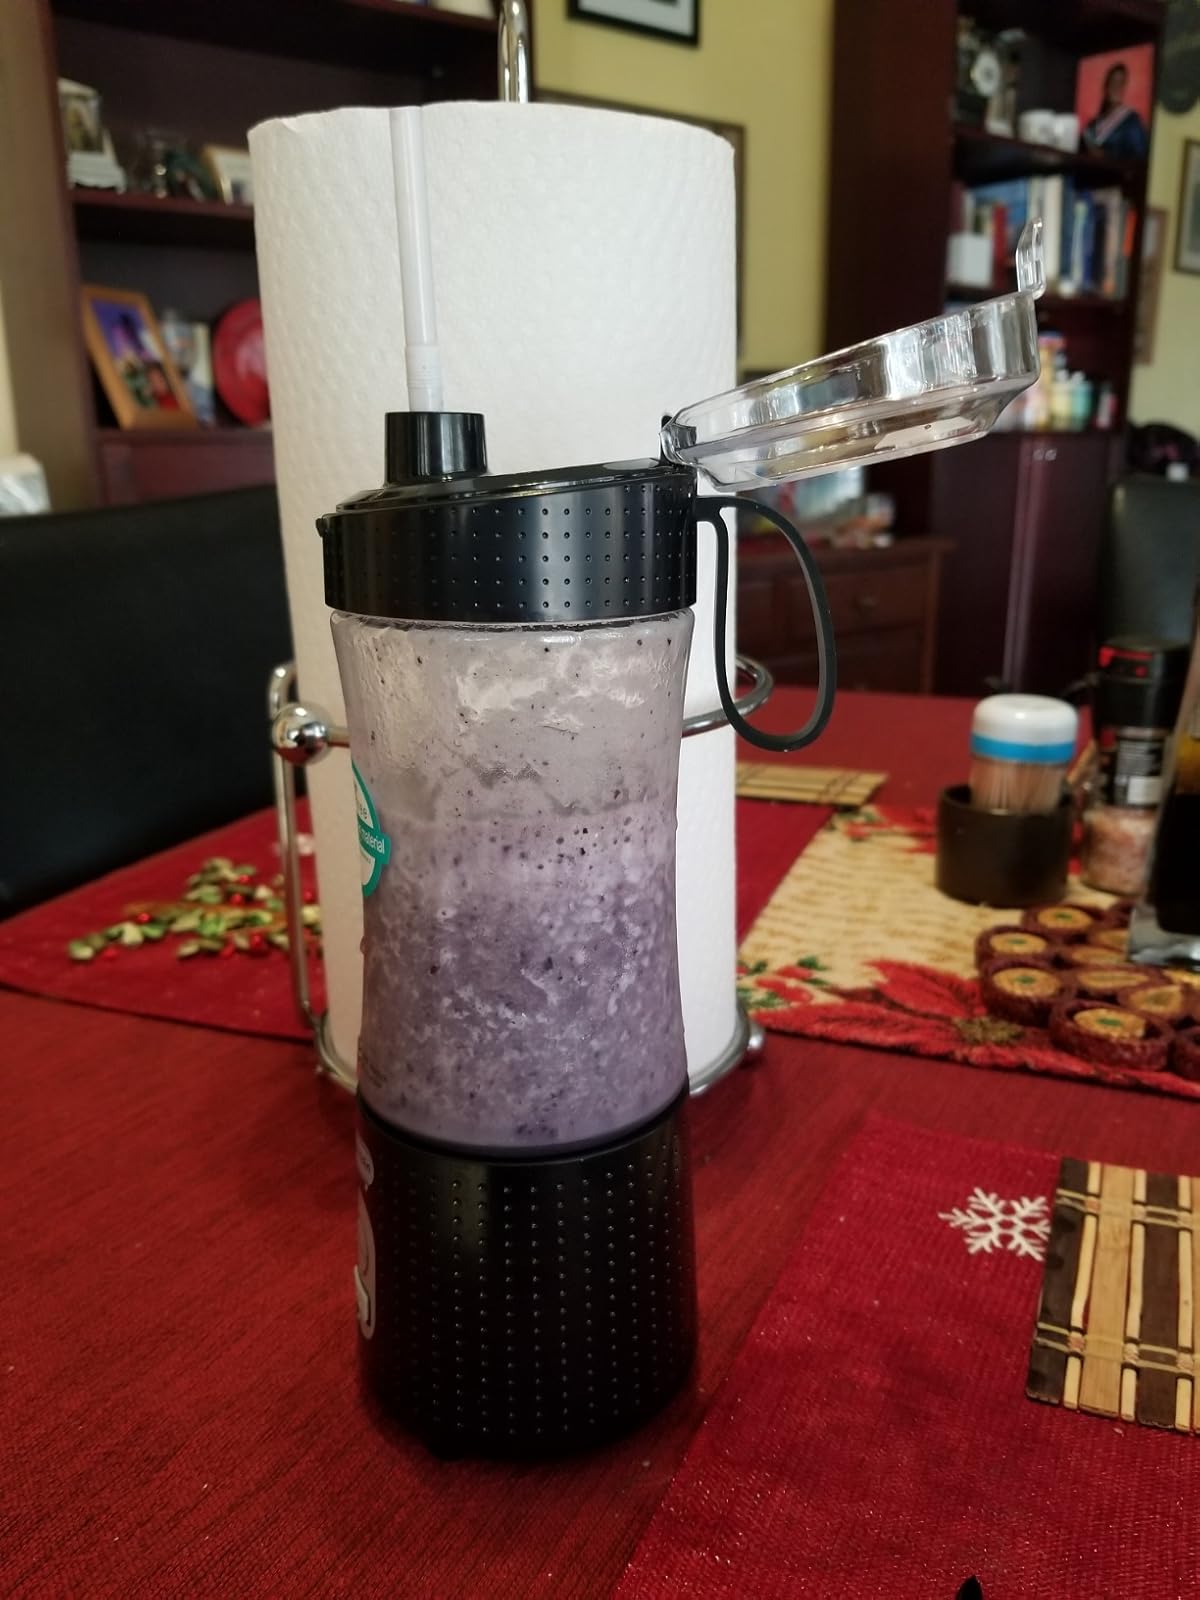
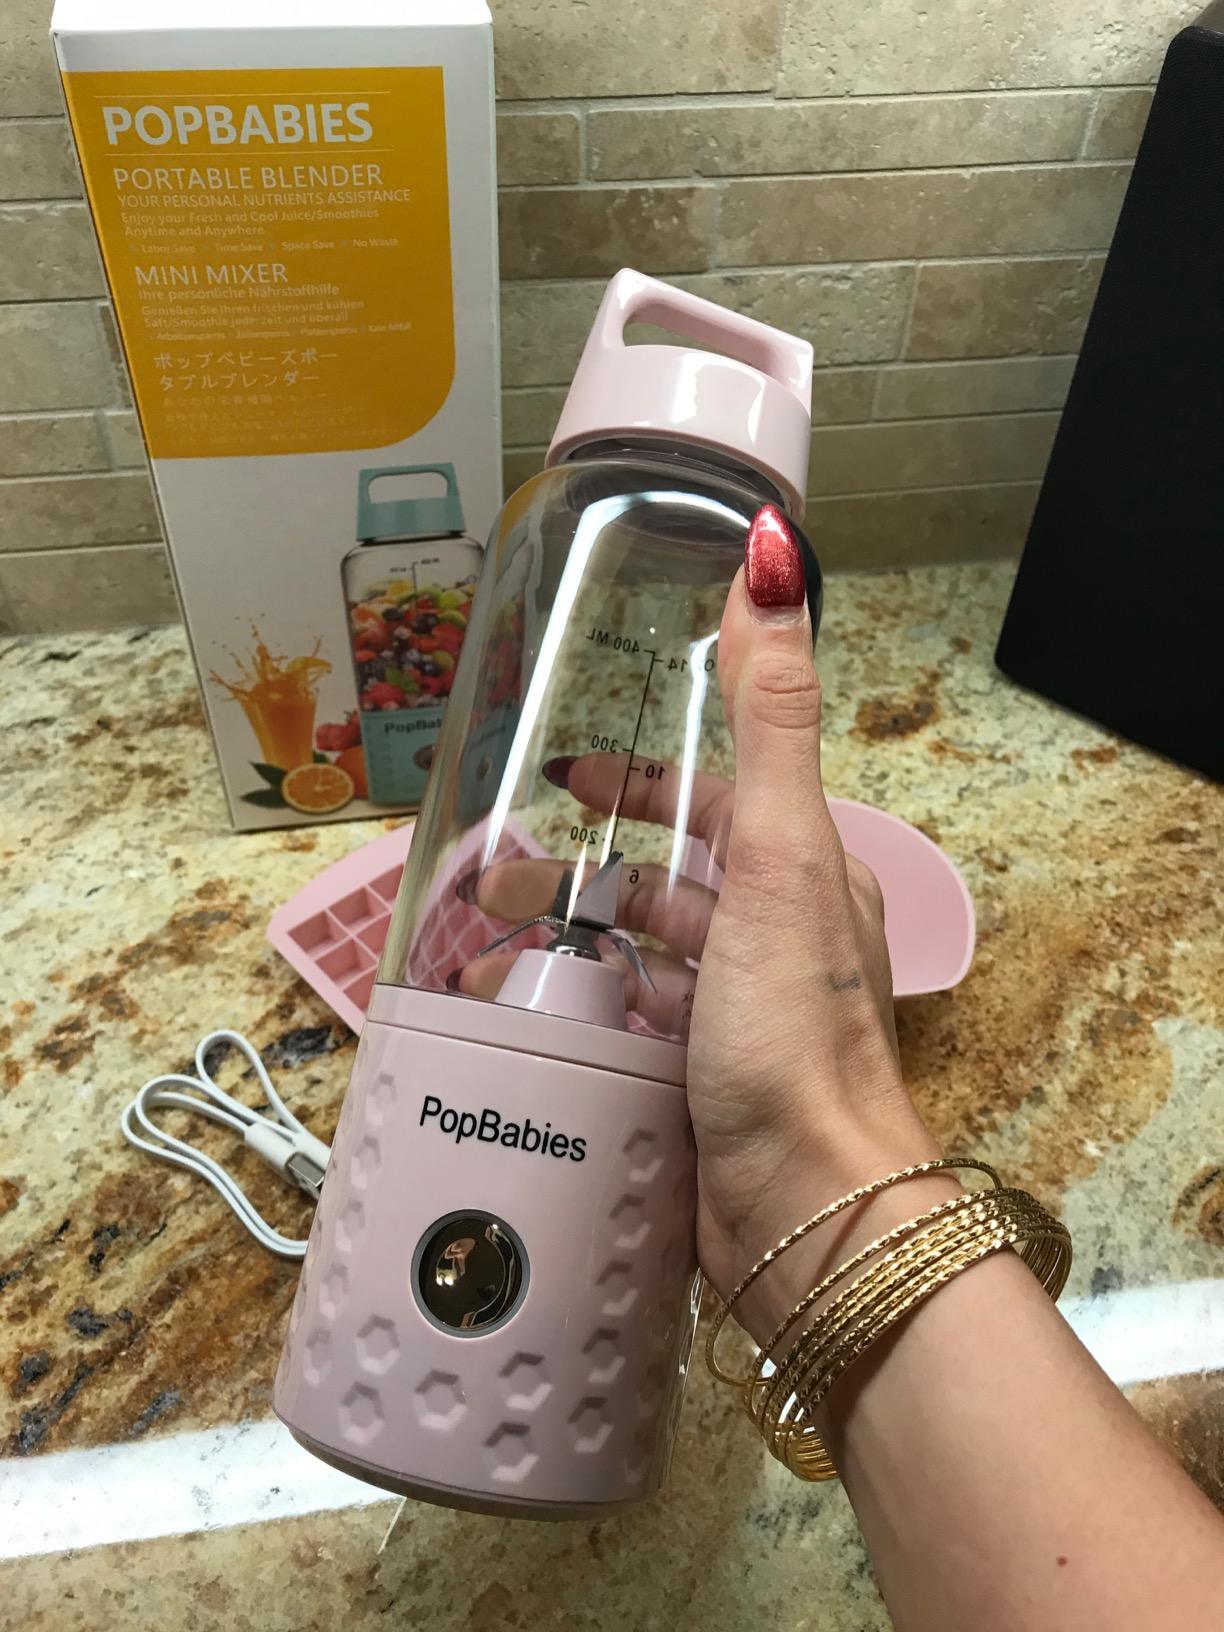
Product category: items_blender
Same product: no